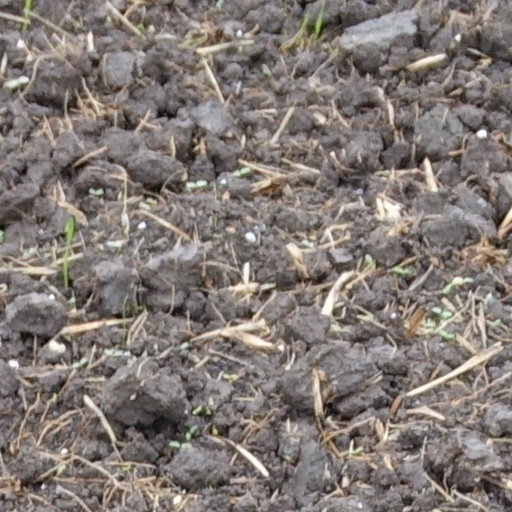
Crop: wheat